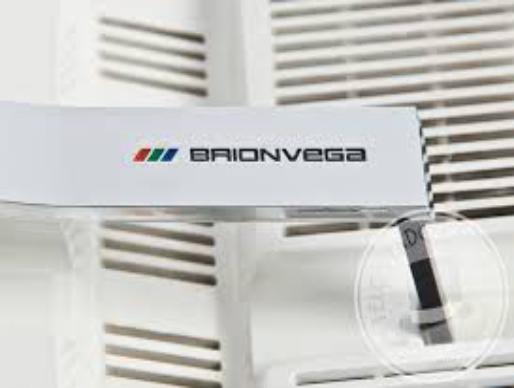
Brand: Brionvega
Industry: Electronic